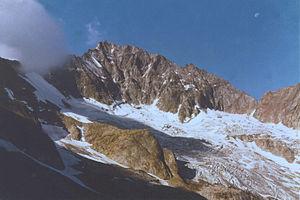
Le Monte Lovello en italien ou Großer Löffler en allemand est un sommet des Alpes, à 3 376 m, dans les Alpes de Zillertal, entre l'Autriche et l'Italie.